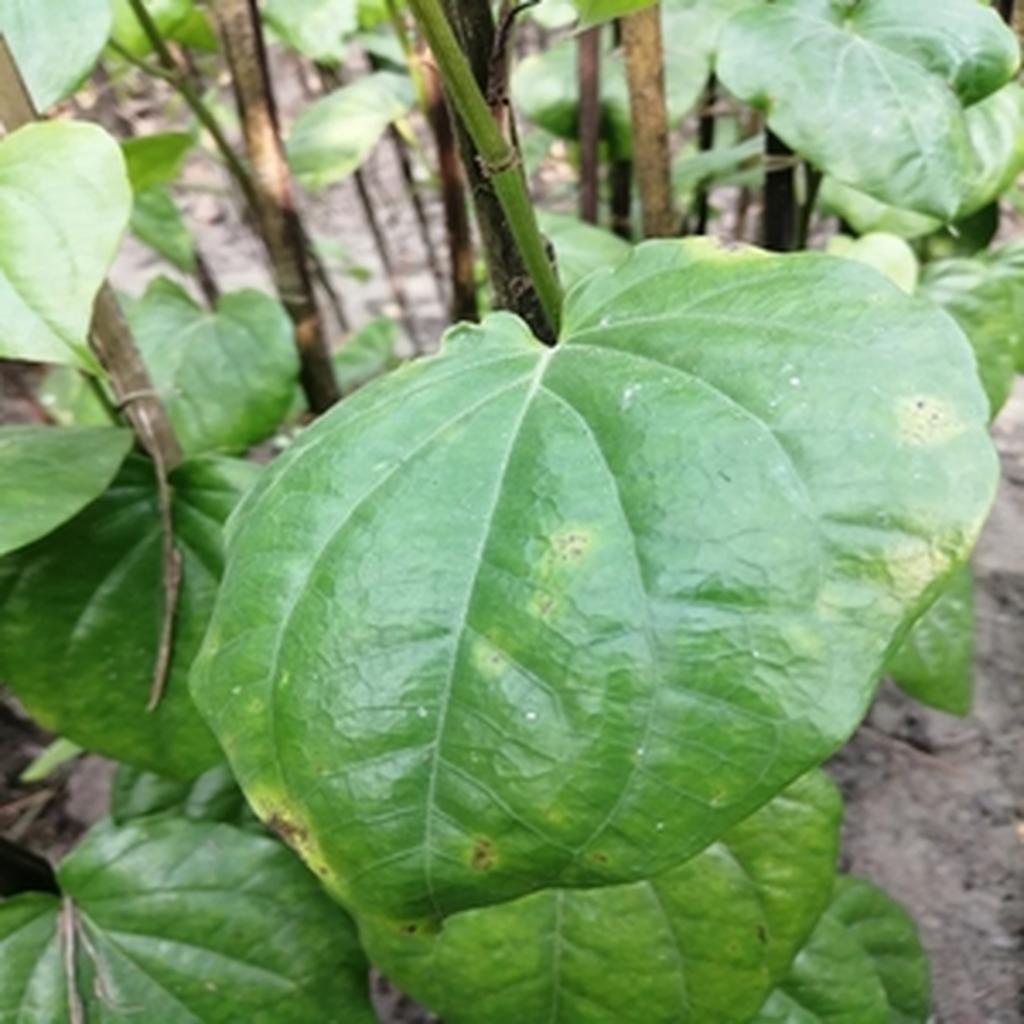
Label: Leaf_Rot